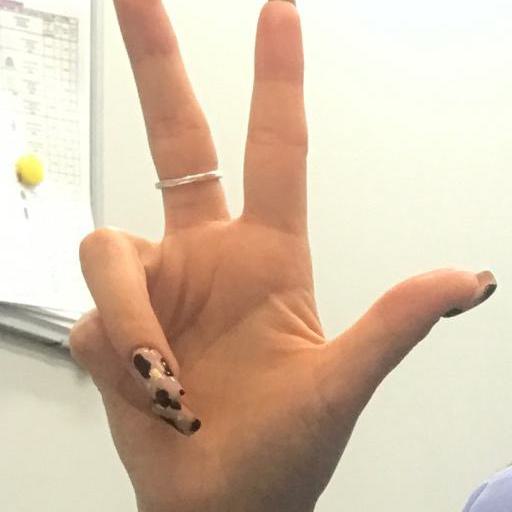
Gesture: three2